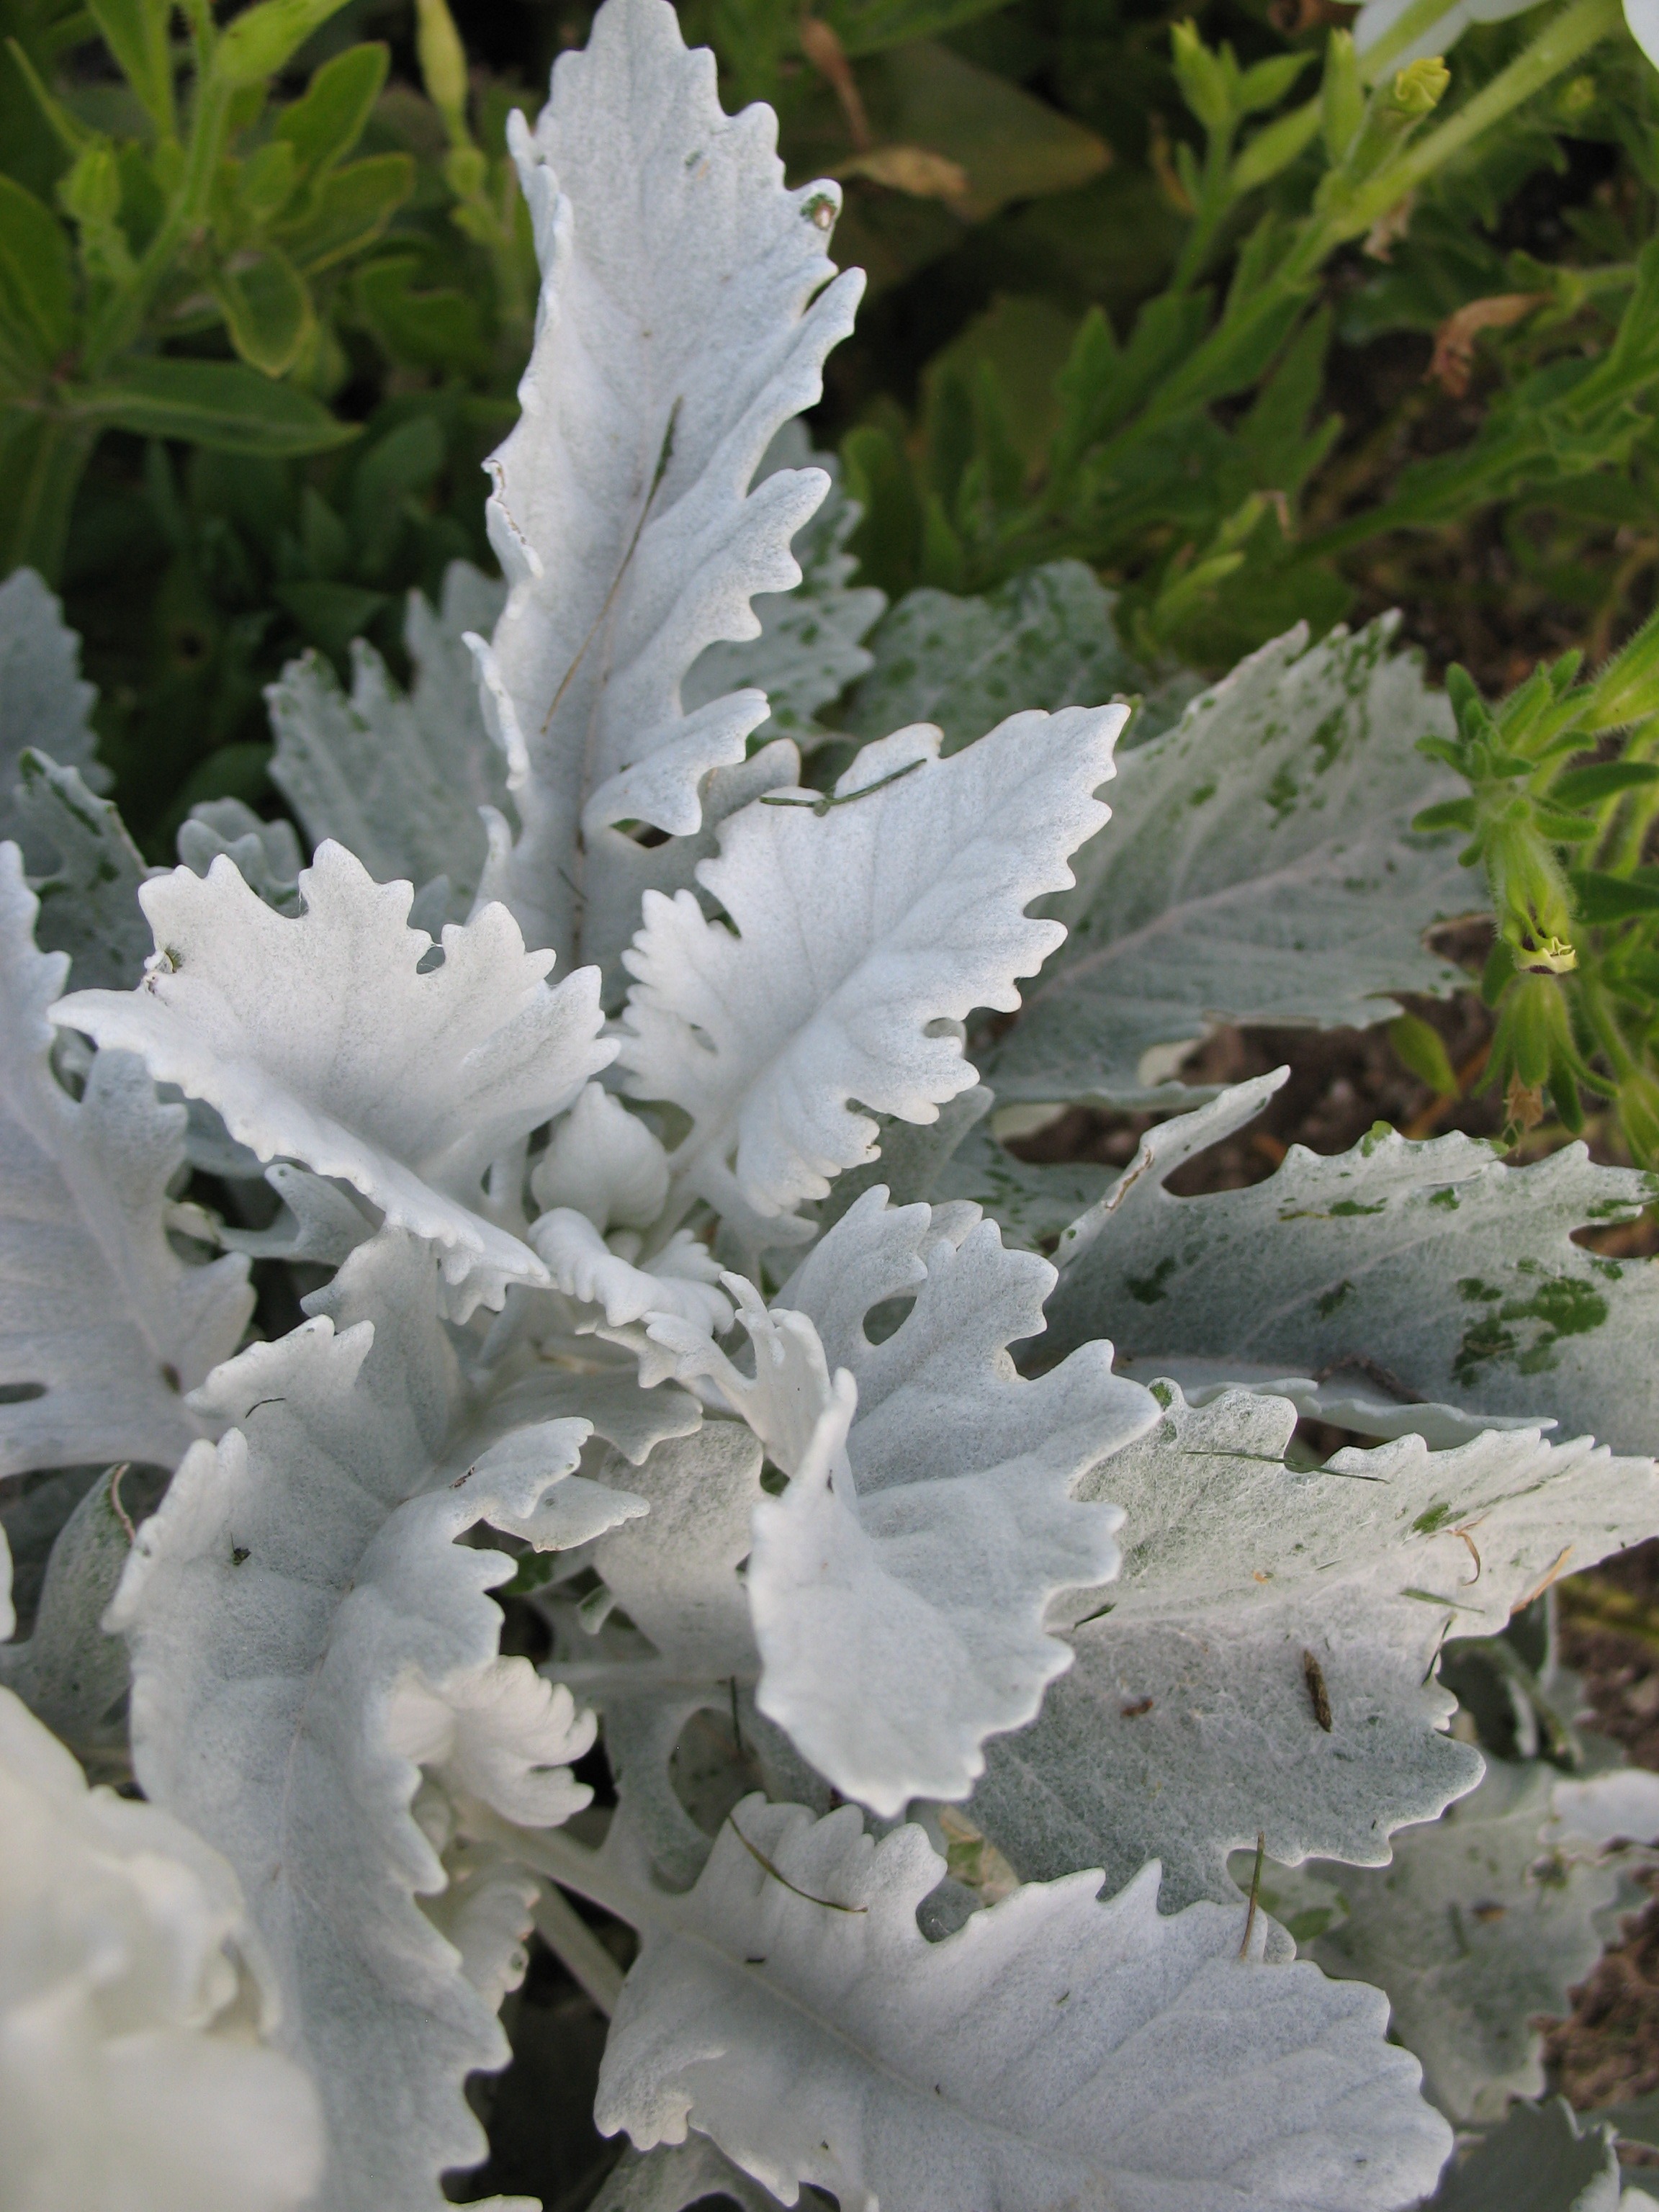
tree, nature, plant, leaf, flower, frost, green, produce, botany, garden, flora, leaves, grey, decorative, shrub, ornamental, radial, dusty miller, flowering plant, woody plant, land plant, grey green